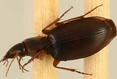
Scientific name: Synuchus impunctatus
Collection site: Bartlett Experimental Forest NEON (BART), plot BART_079